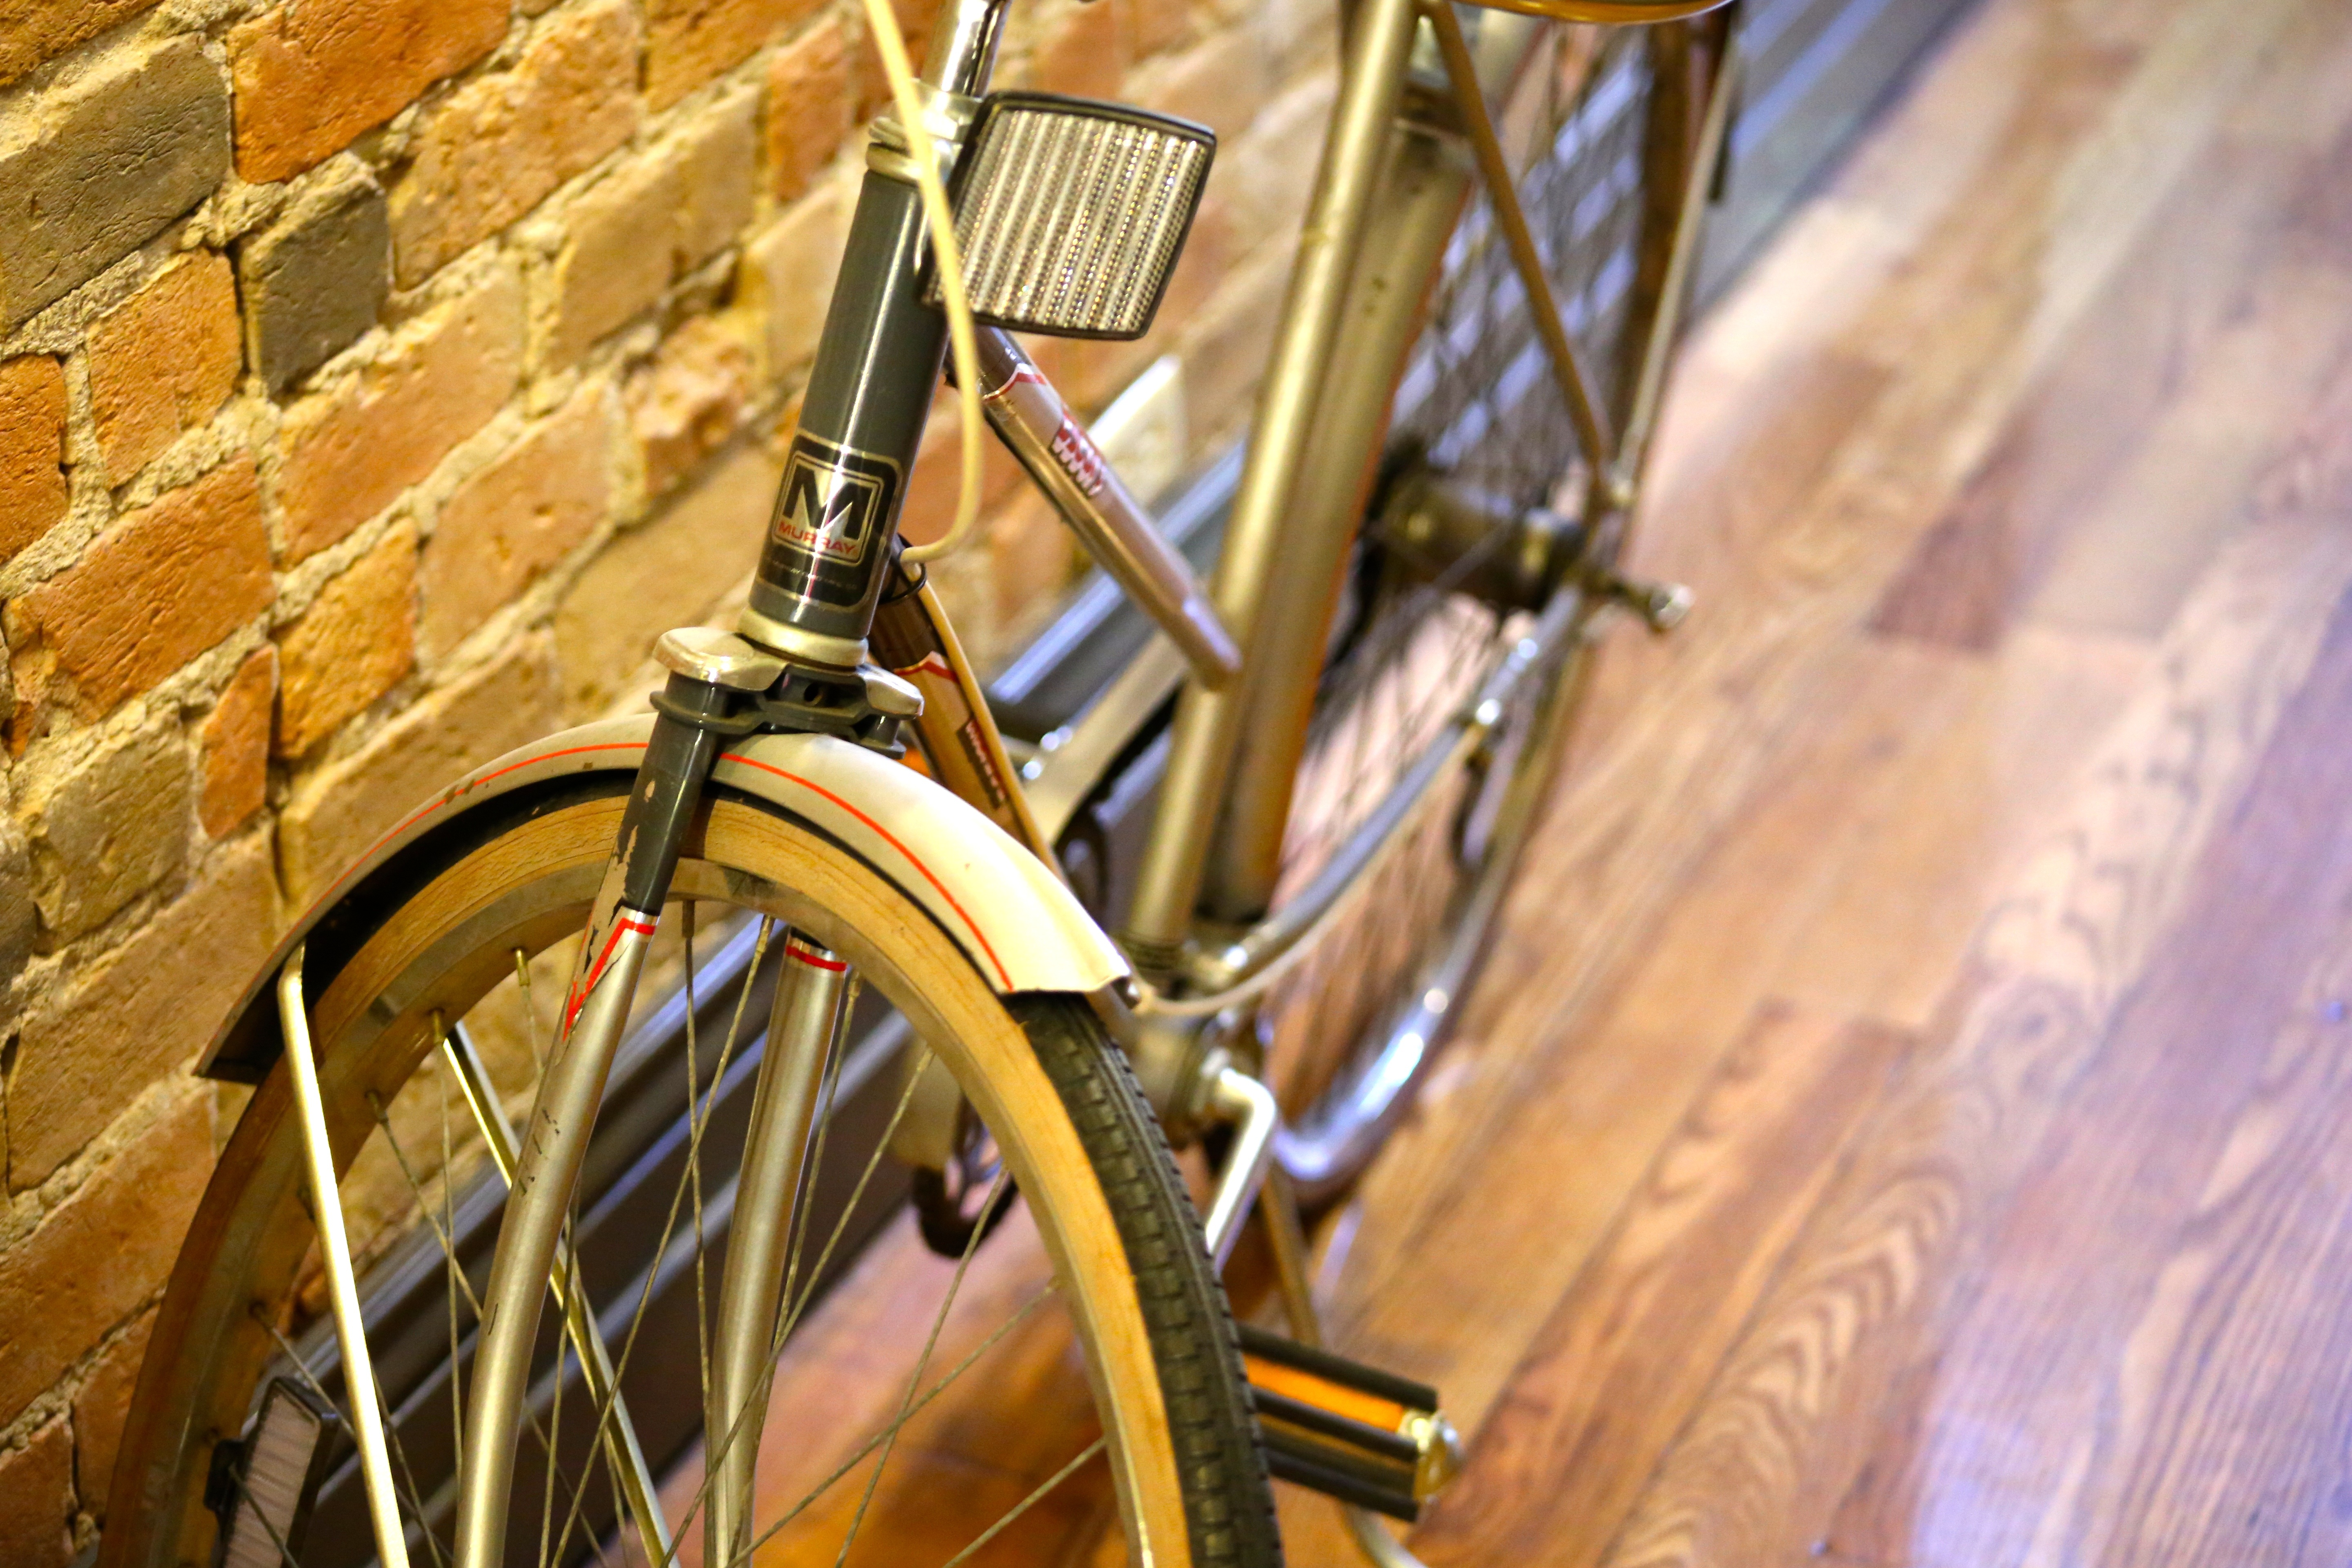
outdoor, street, vintage, wheel, retro, old, bicycle, bike, city, urban, travel, cyclist, transportation, transport, vehicle, gear, frame, indoor, brown, ride, grunge, fashion, tourism, fitness, tire, cycle, hipster, sports equipment, pedal, mountain bike, indoors, biking, freeride, fixed, land vehicle, bmx bike, road bicycle